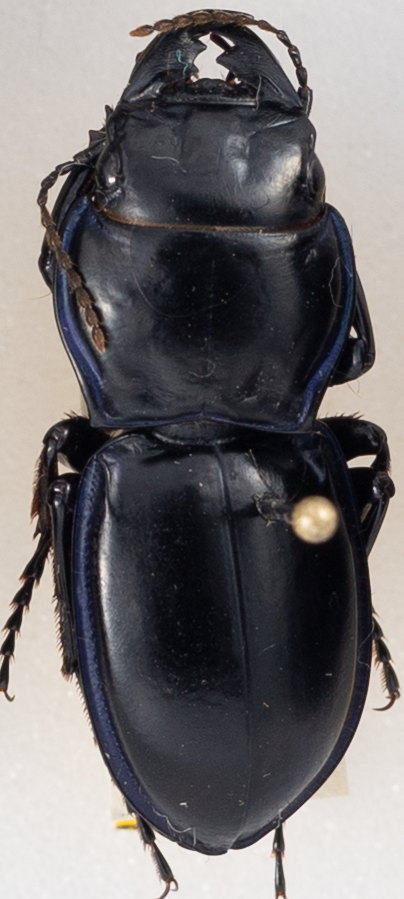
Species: Pasimachus elongatus
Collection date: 2022-08-29
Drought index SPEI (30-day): -1.28
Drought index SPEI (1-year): -0.144
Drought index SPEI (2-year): -0.1